Greco-Buddhism

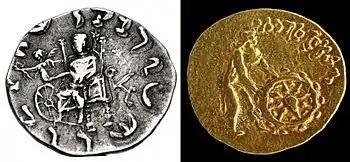
Greek Gods and the "Wheel of the Law" or Dharmachakra: Left: Zeus holding Nike, who hands a victory wreath over a Dharmachakra (coin of Menander II). Right: Divinity wearing chlamys and petasus pushing a Dharmachakra, with legend "He who sets in motion the Wheel of the Law" (Tillya Tepe Buddhist coin).

Northern India was the Indo-Greek Kingdom, centered approximately around Alexandria Eschate. They controlled various areas of the northern Indian territory until 10 AD. Buddhism prospered under the Indo-Greek kings, and it has been suggested that their invasion of India was intended to protect the Buddhist faith from the religious persecutions of the Shungas (185–73 BC), who had overthrown the Mauryans. Zarmanochegas was a śramana (possibly, but not necessarily a Buddhist) who, according to ancient historians such as Strabo, Cassius Dio, and Nicolaus of Damascus traveled to Antioch and Athens while Augustus (died 14 AD) was ruling the Roman Empire.